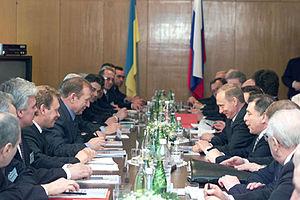
Le Bureau d'études Ioujnoïe, situé à Dnipropetrovsk, en Ukraine, est un établissement consacré à la conception de satellites, de lanceurs et de missiles balistiques intercontinentaux soviétiques. Le bureau d'études est créée en 1954 par décentralisation d'une partie de l'activité de développement des missiles jusque-là concentrée à Moscou pour réduire la vulnérabilité de cette industrie à une frappe nucléaire. Le nouveau bureau d'études est placé à l'époque sous la direction de Mikhail Yanguel, un collaborateur de Sergueï Korolev, qui va y concevoir les missiles balistiques les plus puissants de l'Union Soviétique.